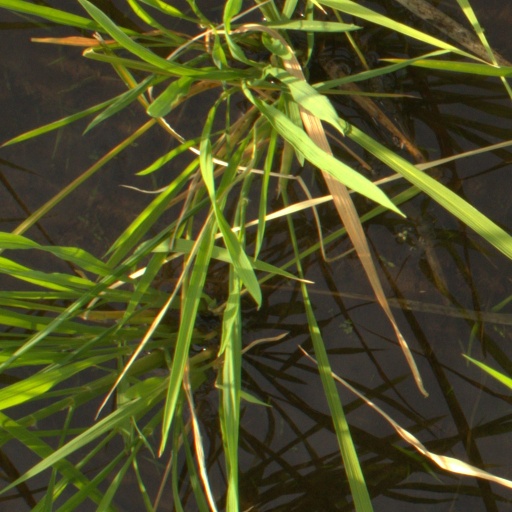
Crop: rice